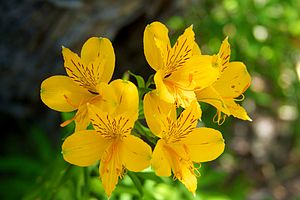
Gul inkalilje / Galleri
Blomster.
Gul inkalilje er en staude med en opstigende vækst. Blomsterne har hver guldgule kronblade. Arten bruges som prydplante i haver og parker.